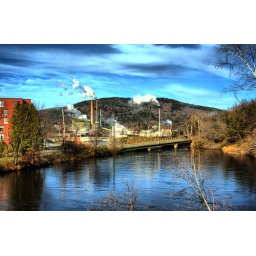
Looking at the New Page paper mill in Rumford Maine. Taken along a walking trail in Rumford Maine.